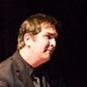
Age: 39